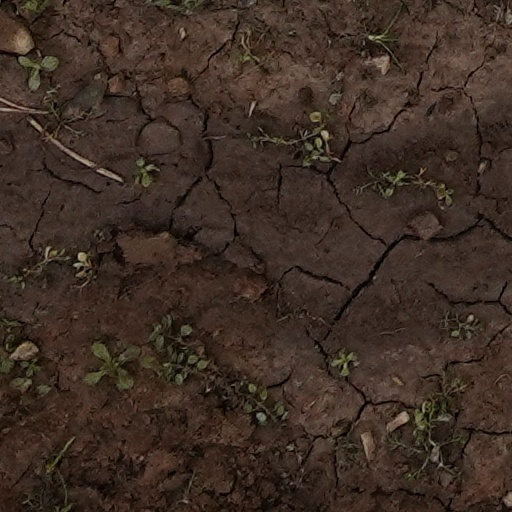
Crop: wheat